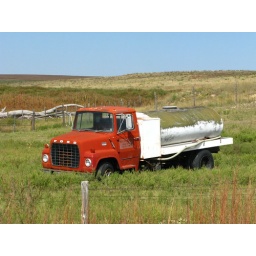
Ford tanker truck in a pasture